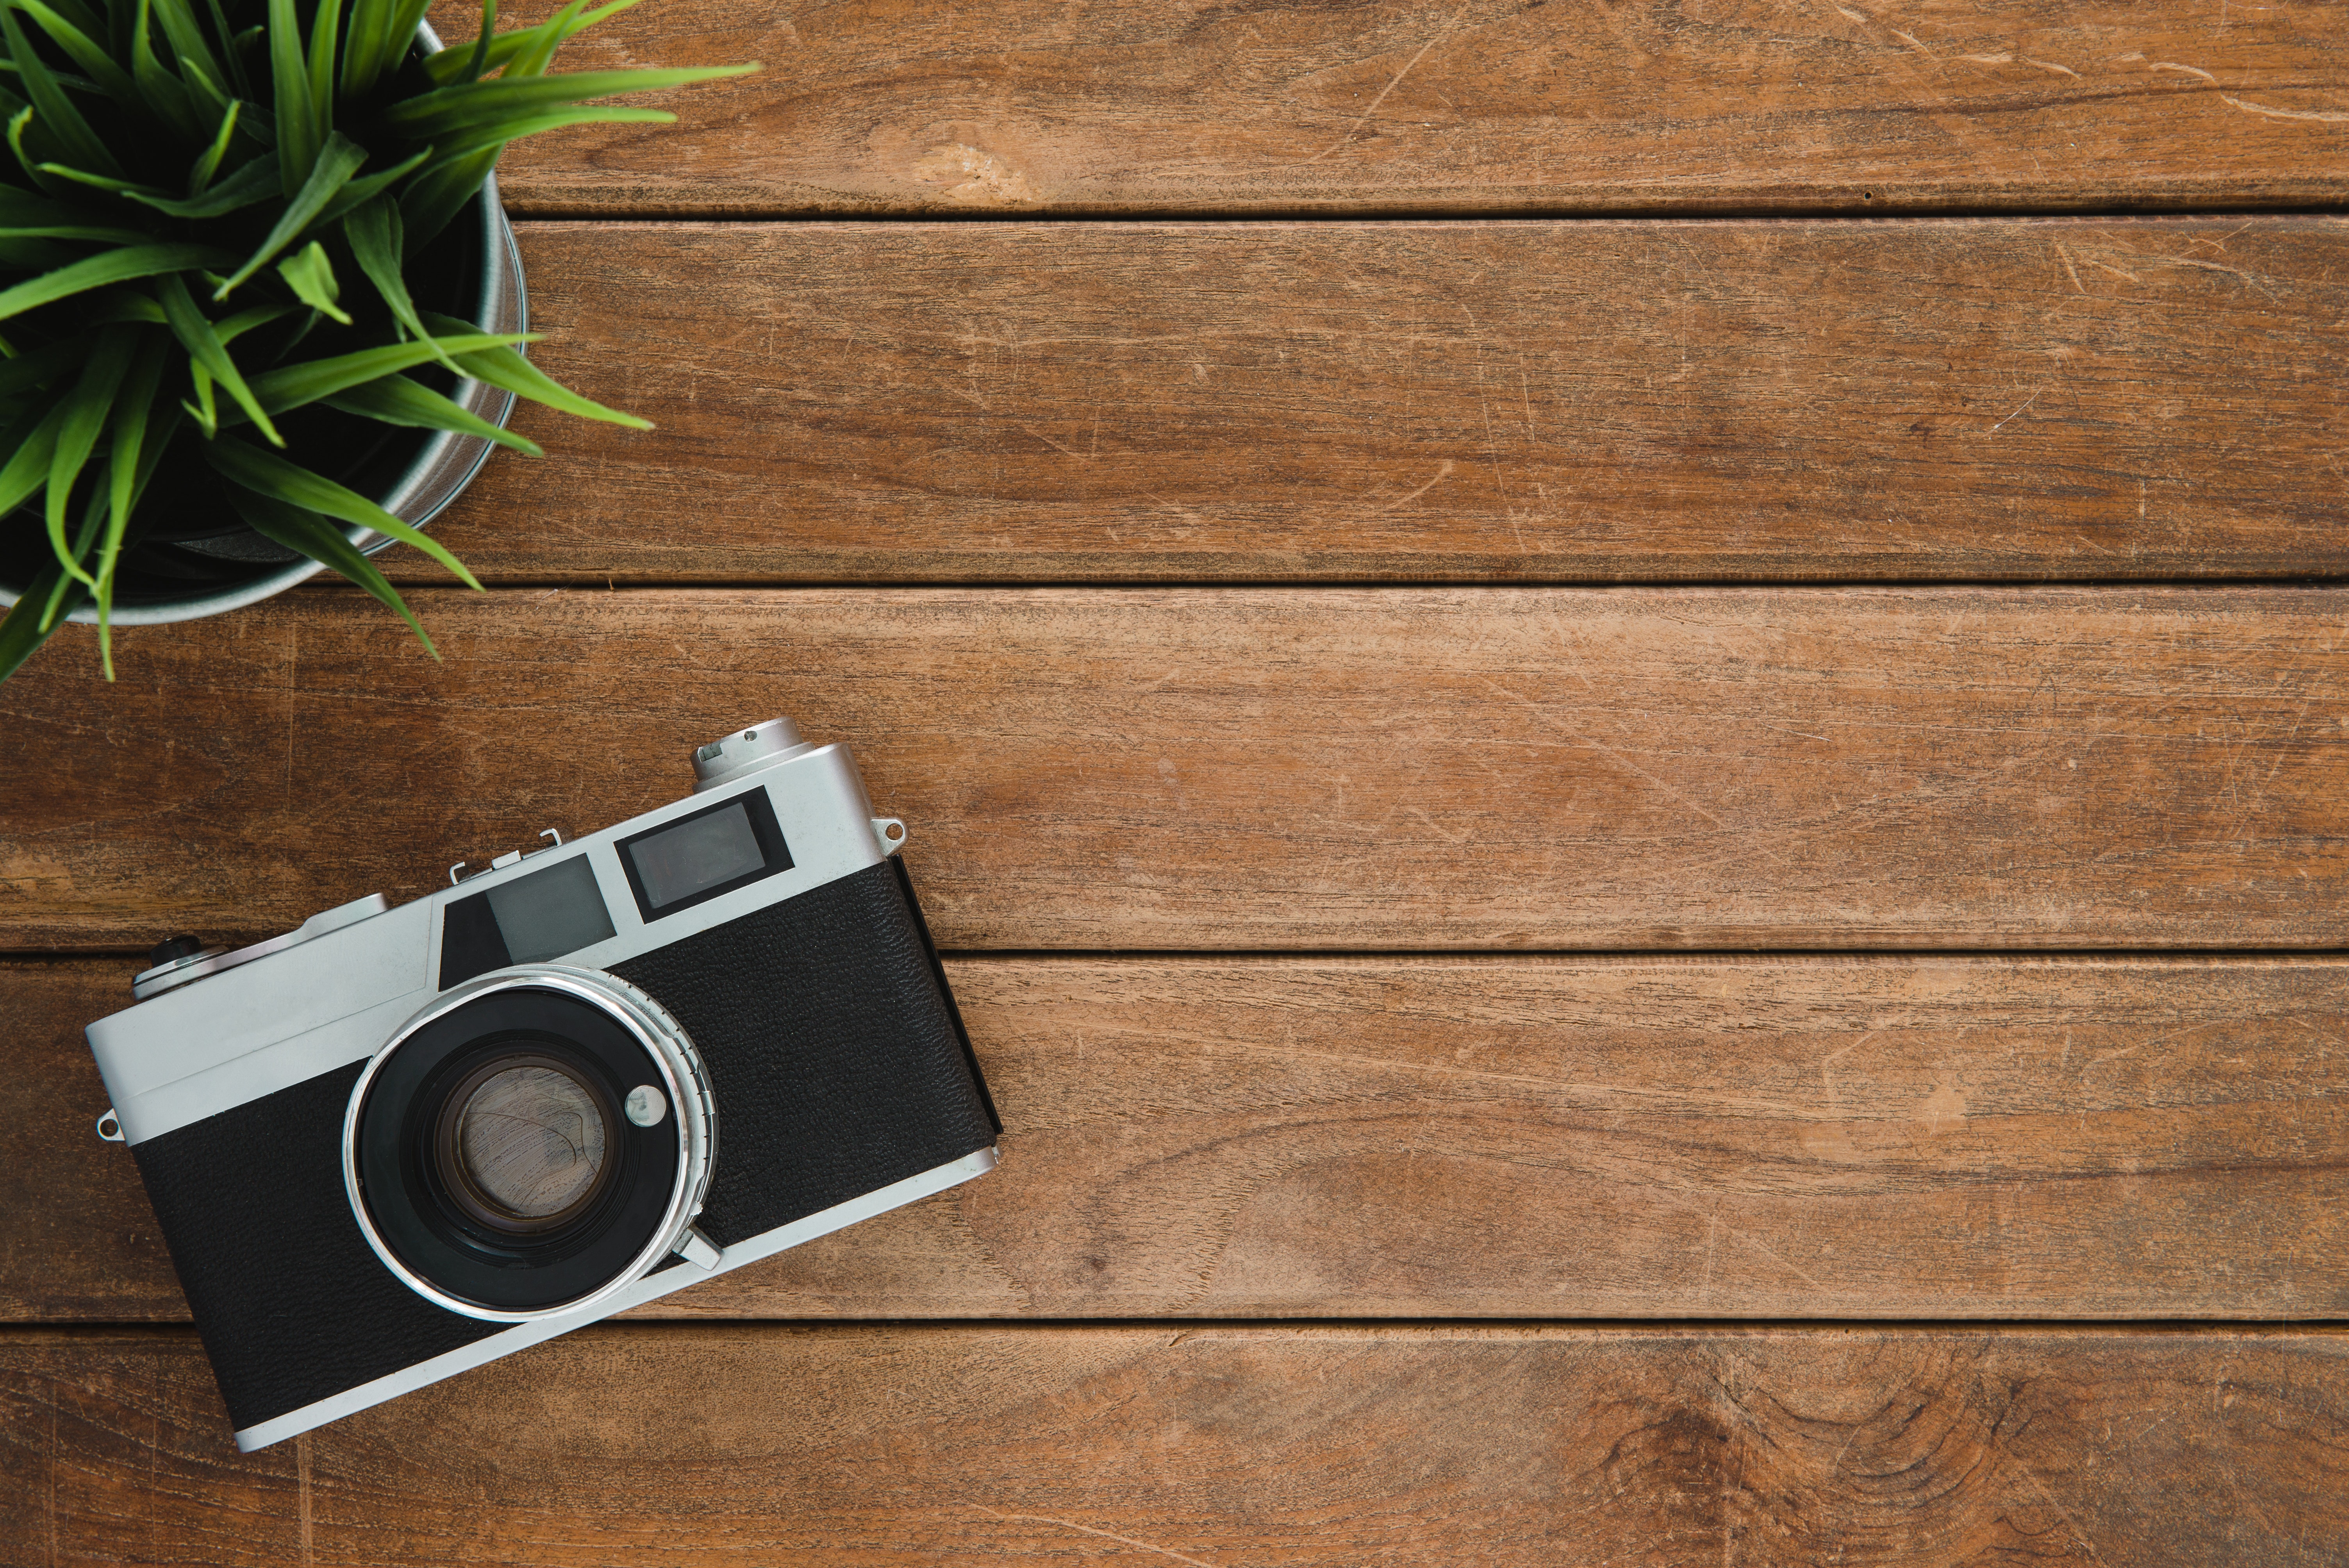
electronics, wood, ipod, wall, floor, flooring, tile, hardwood, technology, rectangle, portable media player, plywood, plant, furniture, gadget, table, camera, square